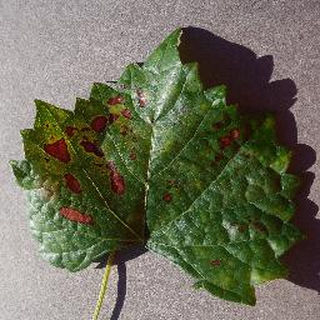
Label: grape_esca_black_measles